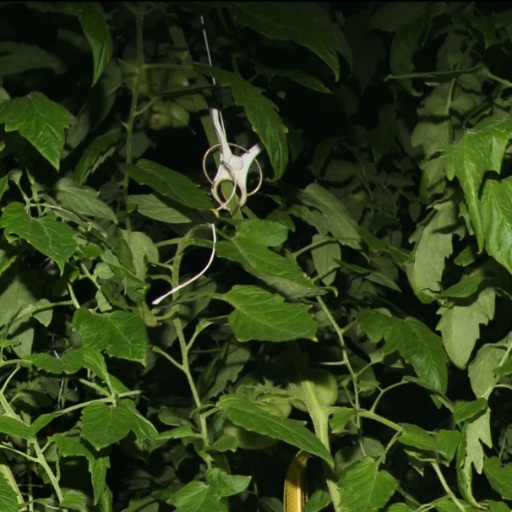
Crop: tomato